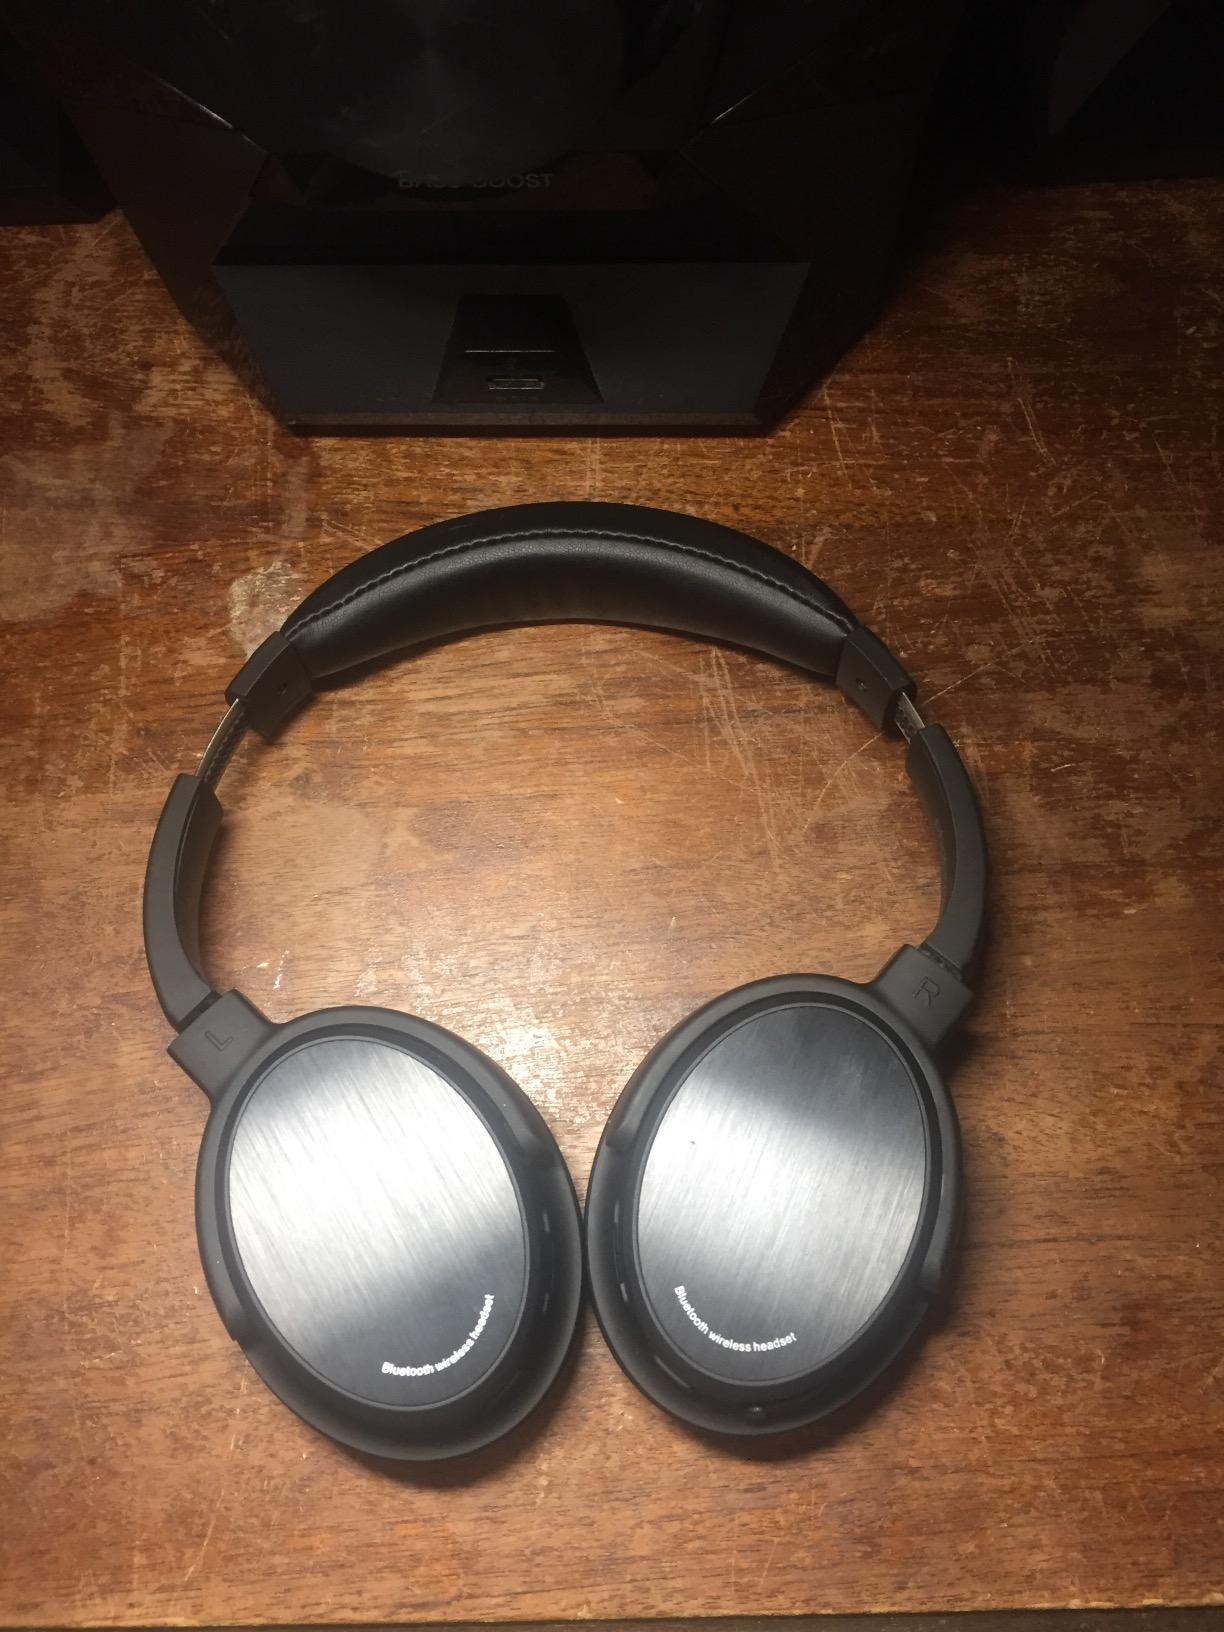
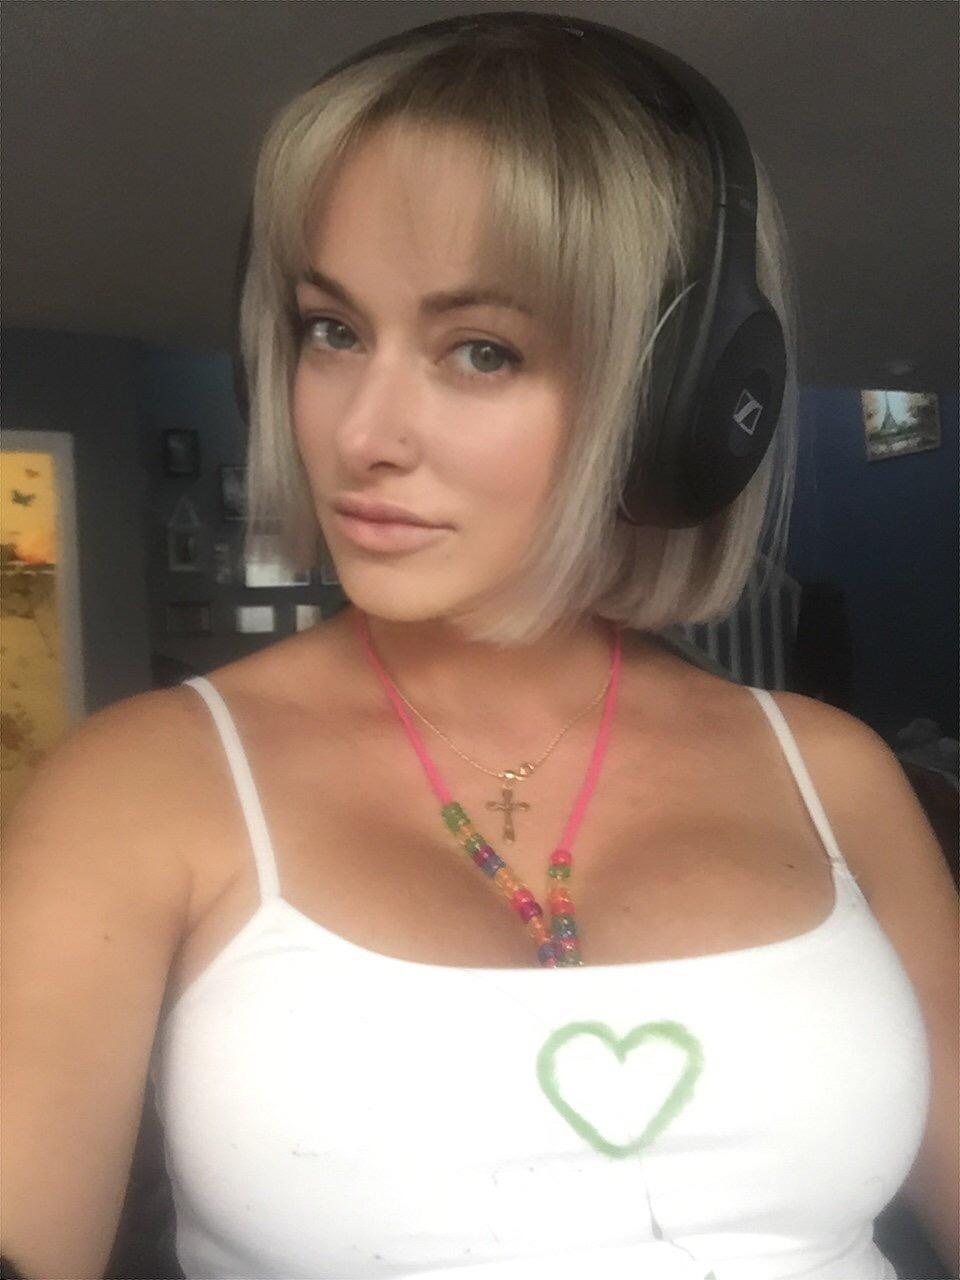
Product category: headphones
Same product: no